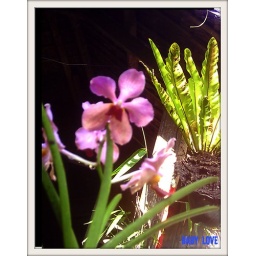
Bloomy flowers in our house